Huns

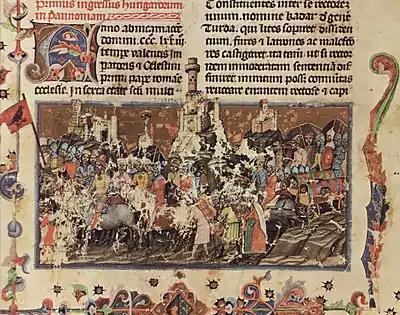
Arrival of the Huns in Pannonia (Chronicon Pictum, 1358)

Today, there is "no general consensus" and "scholarship is divided" on the issue of a Hun–Xiongnu connection. Recent supporters of a connection between the Huns and Xiongnu include Hyun Jin Kim and Etienne de la Vaissière. De la Vaissière argues that ancient Chinese and Indian sources used "Xiongnu" and "Hun" to translate each other, and that the various "Iranian Huns" were similarly identified with the Xiongnu. Kim believes that the term Hun was "not primarily an ethnic group, but a political category" and argues for a fundamental political and cultural continuity between the Xiongnu and the European Huns, as well as between the Xiongnu and the "Iranian Huns".